Swim Coots Mill, Catfield

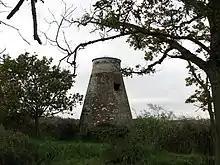

Swim Coots Mill is a tower mill at Catfield, Norfolk, England which has been conserved with some machinery remaining.